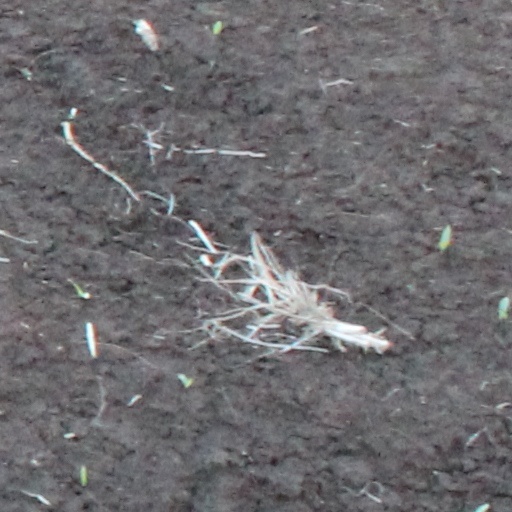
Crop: wheat